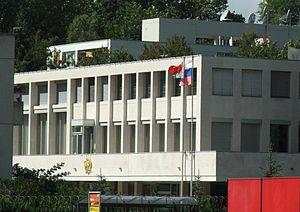
Mission permanente de la Russie et de Belarus a Geneve - Suisse
Ceci est une liste des représentations diplomatiques de la Biélorussie. La Biélorussie a été la nation la plus désireuse de l'ex-URSS à s'intégrer plus étroitement et à renouer avec les anciens États soviétiques, et cela se reflète dans l'emplacement de ses représentations.